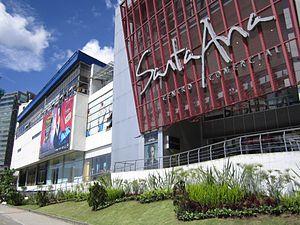
Usaquén est le 1ᵉʳ district de Bogota D.C., la capitale de la Colombie. Il est situé au nord de Bogota. Sa superficie est de 65,31 km² pour une population de 449 621 habitants.